Jules Reiset

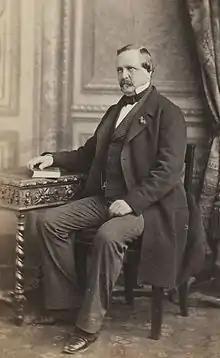
Reiset in the 1850s

Jules de Reiset (6 October 1818 - 5 February 1896) was a French agricultural chemist, politician and member of the Académie des Sciences. He was the husband of Juliette, daughter of Charles Lebègue de Germiny, finance minister and governor of the Banque de France.